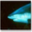
Label: shark